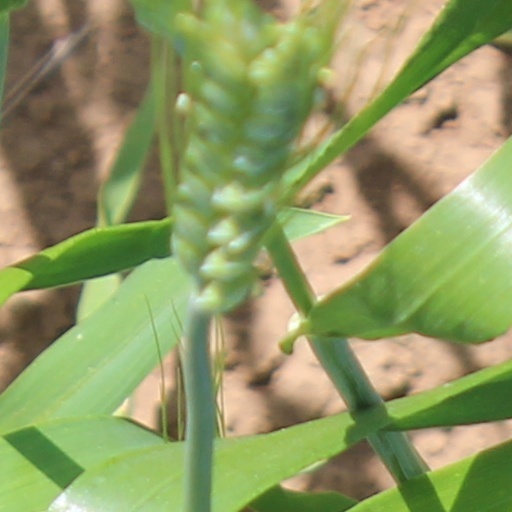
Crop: wheat